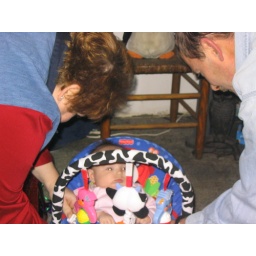
Seren at Grammy and Grampy's house for christmas, playing in her new bouncy seat with grammy and grampy